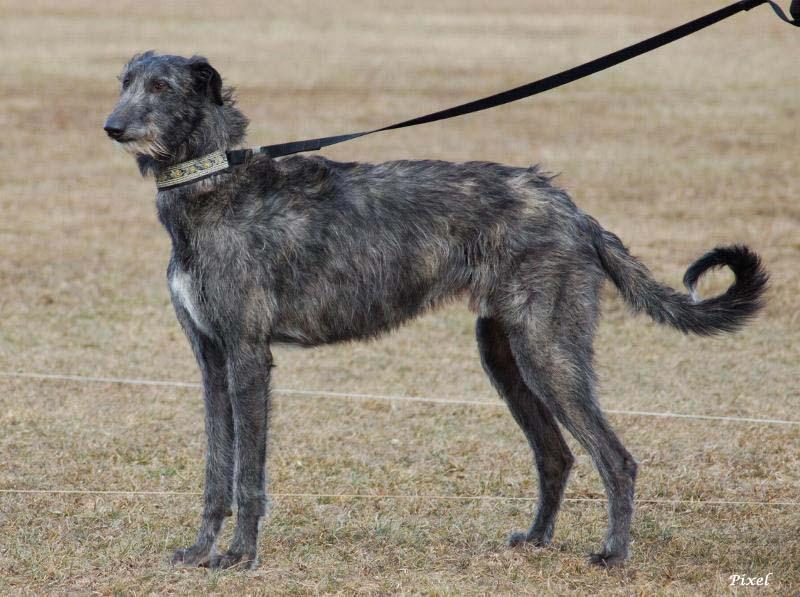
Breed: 224-n000056-Scottish_deerhound